Far-right politics in Finland

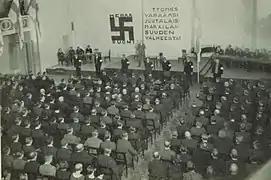
Captain Arvi Kalsta addressing an SKJ meeting

Several Nazi parties operated in Finland in the 1930s and 1940s, among them the Finnish People's Organisation (SKJ) led by Jäger Captain Arvi Kalsta with 20,000 members and the Blue Cross with 12,000 members. Even the Swedish-speaking Finns had their own Nazi organizations such as the People's Community Society led by the former governor Admiral Hjalmar von Bonsdorff and Gunnar Lindqvist and the Black Guard led by Örnulf Tigerstedt.